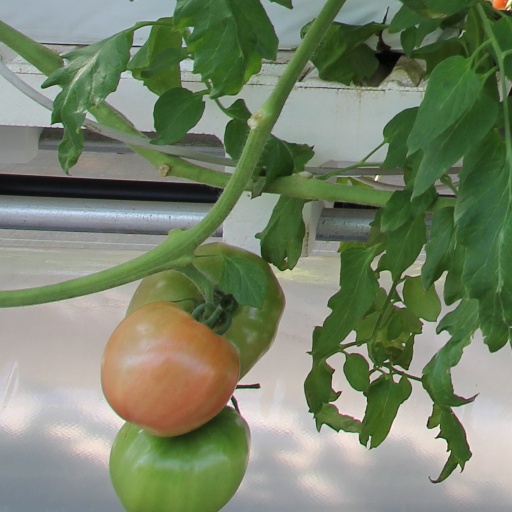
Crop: tomato